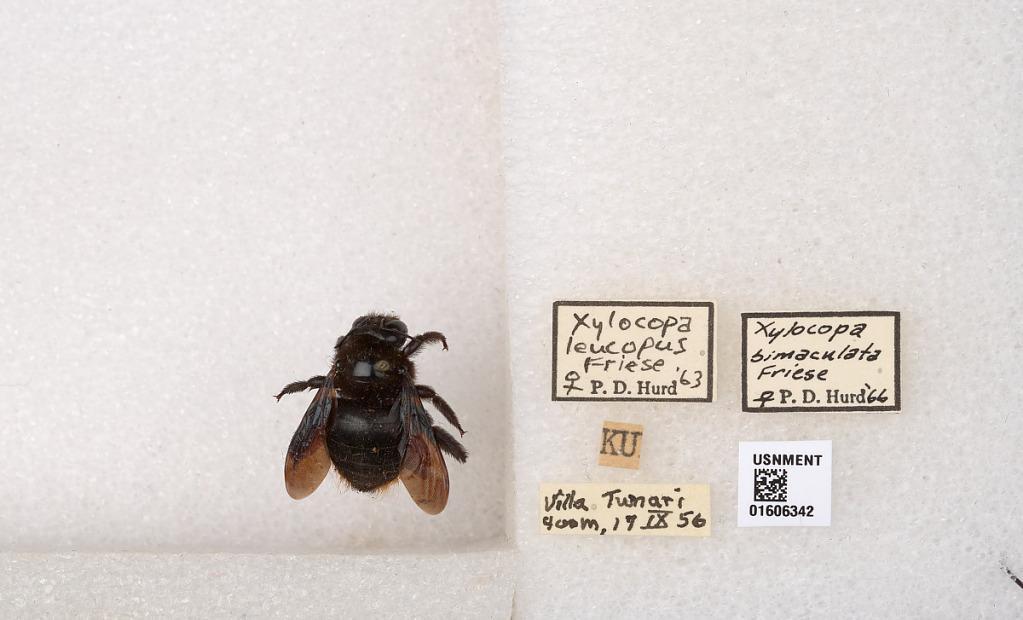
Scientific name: Xylocopa (Dasyxylocopa) bimaculata Friese
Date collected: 1956-9-17
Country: Bolivia
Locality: Villa Tunari
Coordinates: -16.9686, -65.4245
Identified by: Hurd, P. D.